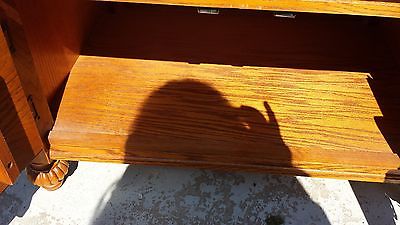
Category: table